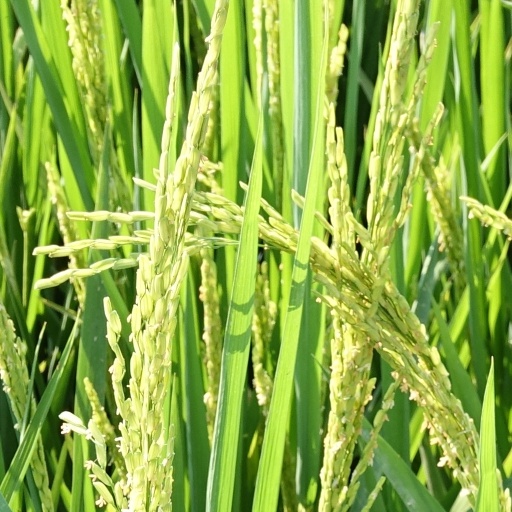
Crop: rice